John Barber (engineer)

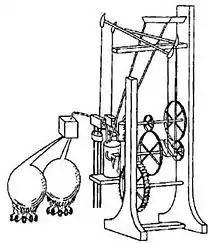
Sketch from Barber's patent

In 1791 Barber took out a patent (UK patent no. 1833 – "Obtaining and Applying Motive Power, & c. A Method of Rising Inflammable Air for the Purposes of Procuring Motion, and Facilitating Metallurgical Operations") which is recognised as containing the key features of a gas turbine. Barber's design included a chain-driven, reciprocating gas compressor, a combustion chamber, and a turbine.